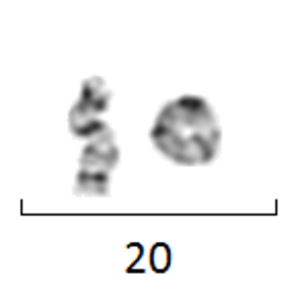
Chromosome 20 normal et chromosome 20 en anneau chez un patient hétérozygote
Le chromosome 20 en anneau ou r est une aberration chromosomique rare chez l'humain dans laquelle l'extrémité du bras court du chromosome 20 fusionne avec l'extrémité du bras long pour former un anneau. Le syndrome associé est caractérisé par une épilepsie typique. L'épilepsie associée à ce syndrome est souvent résistante aux traitements médicamenteux et chirurgicaux.